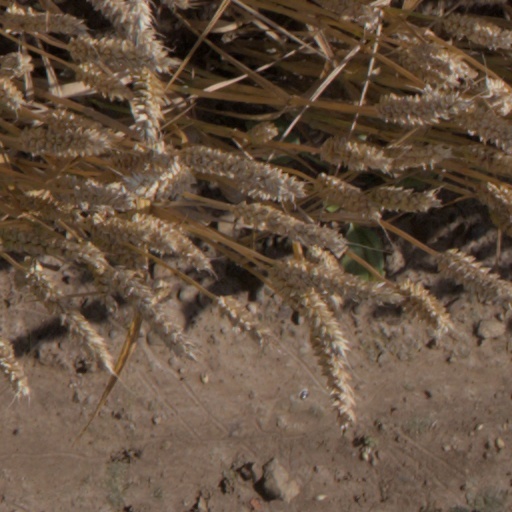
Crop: wheat